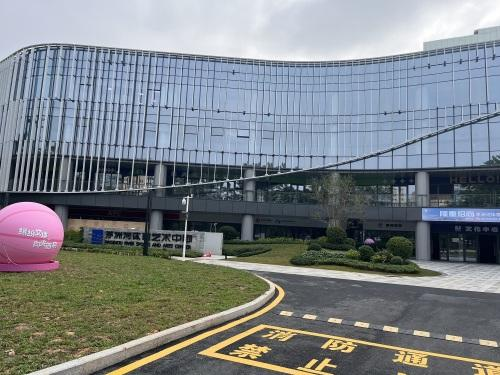
地标名称：茅洲河体育艺术中心
所在城市：深圳市·光明区